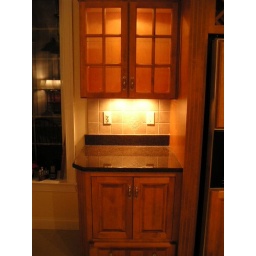
Includes 3 glass shelves and a light in the top. Finish trim on the left side. (Base cabinet not available)